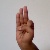
The image shows a hand gesture representing the letter 'F' in Indian Sign Language.